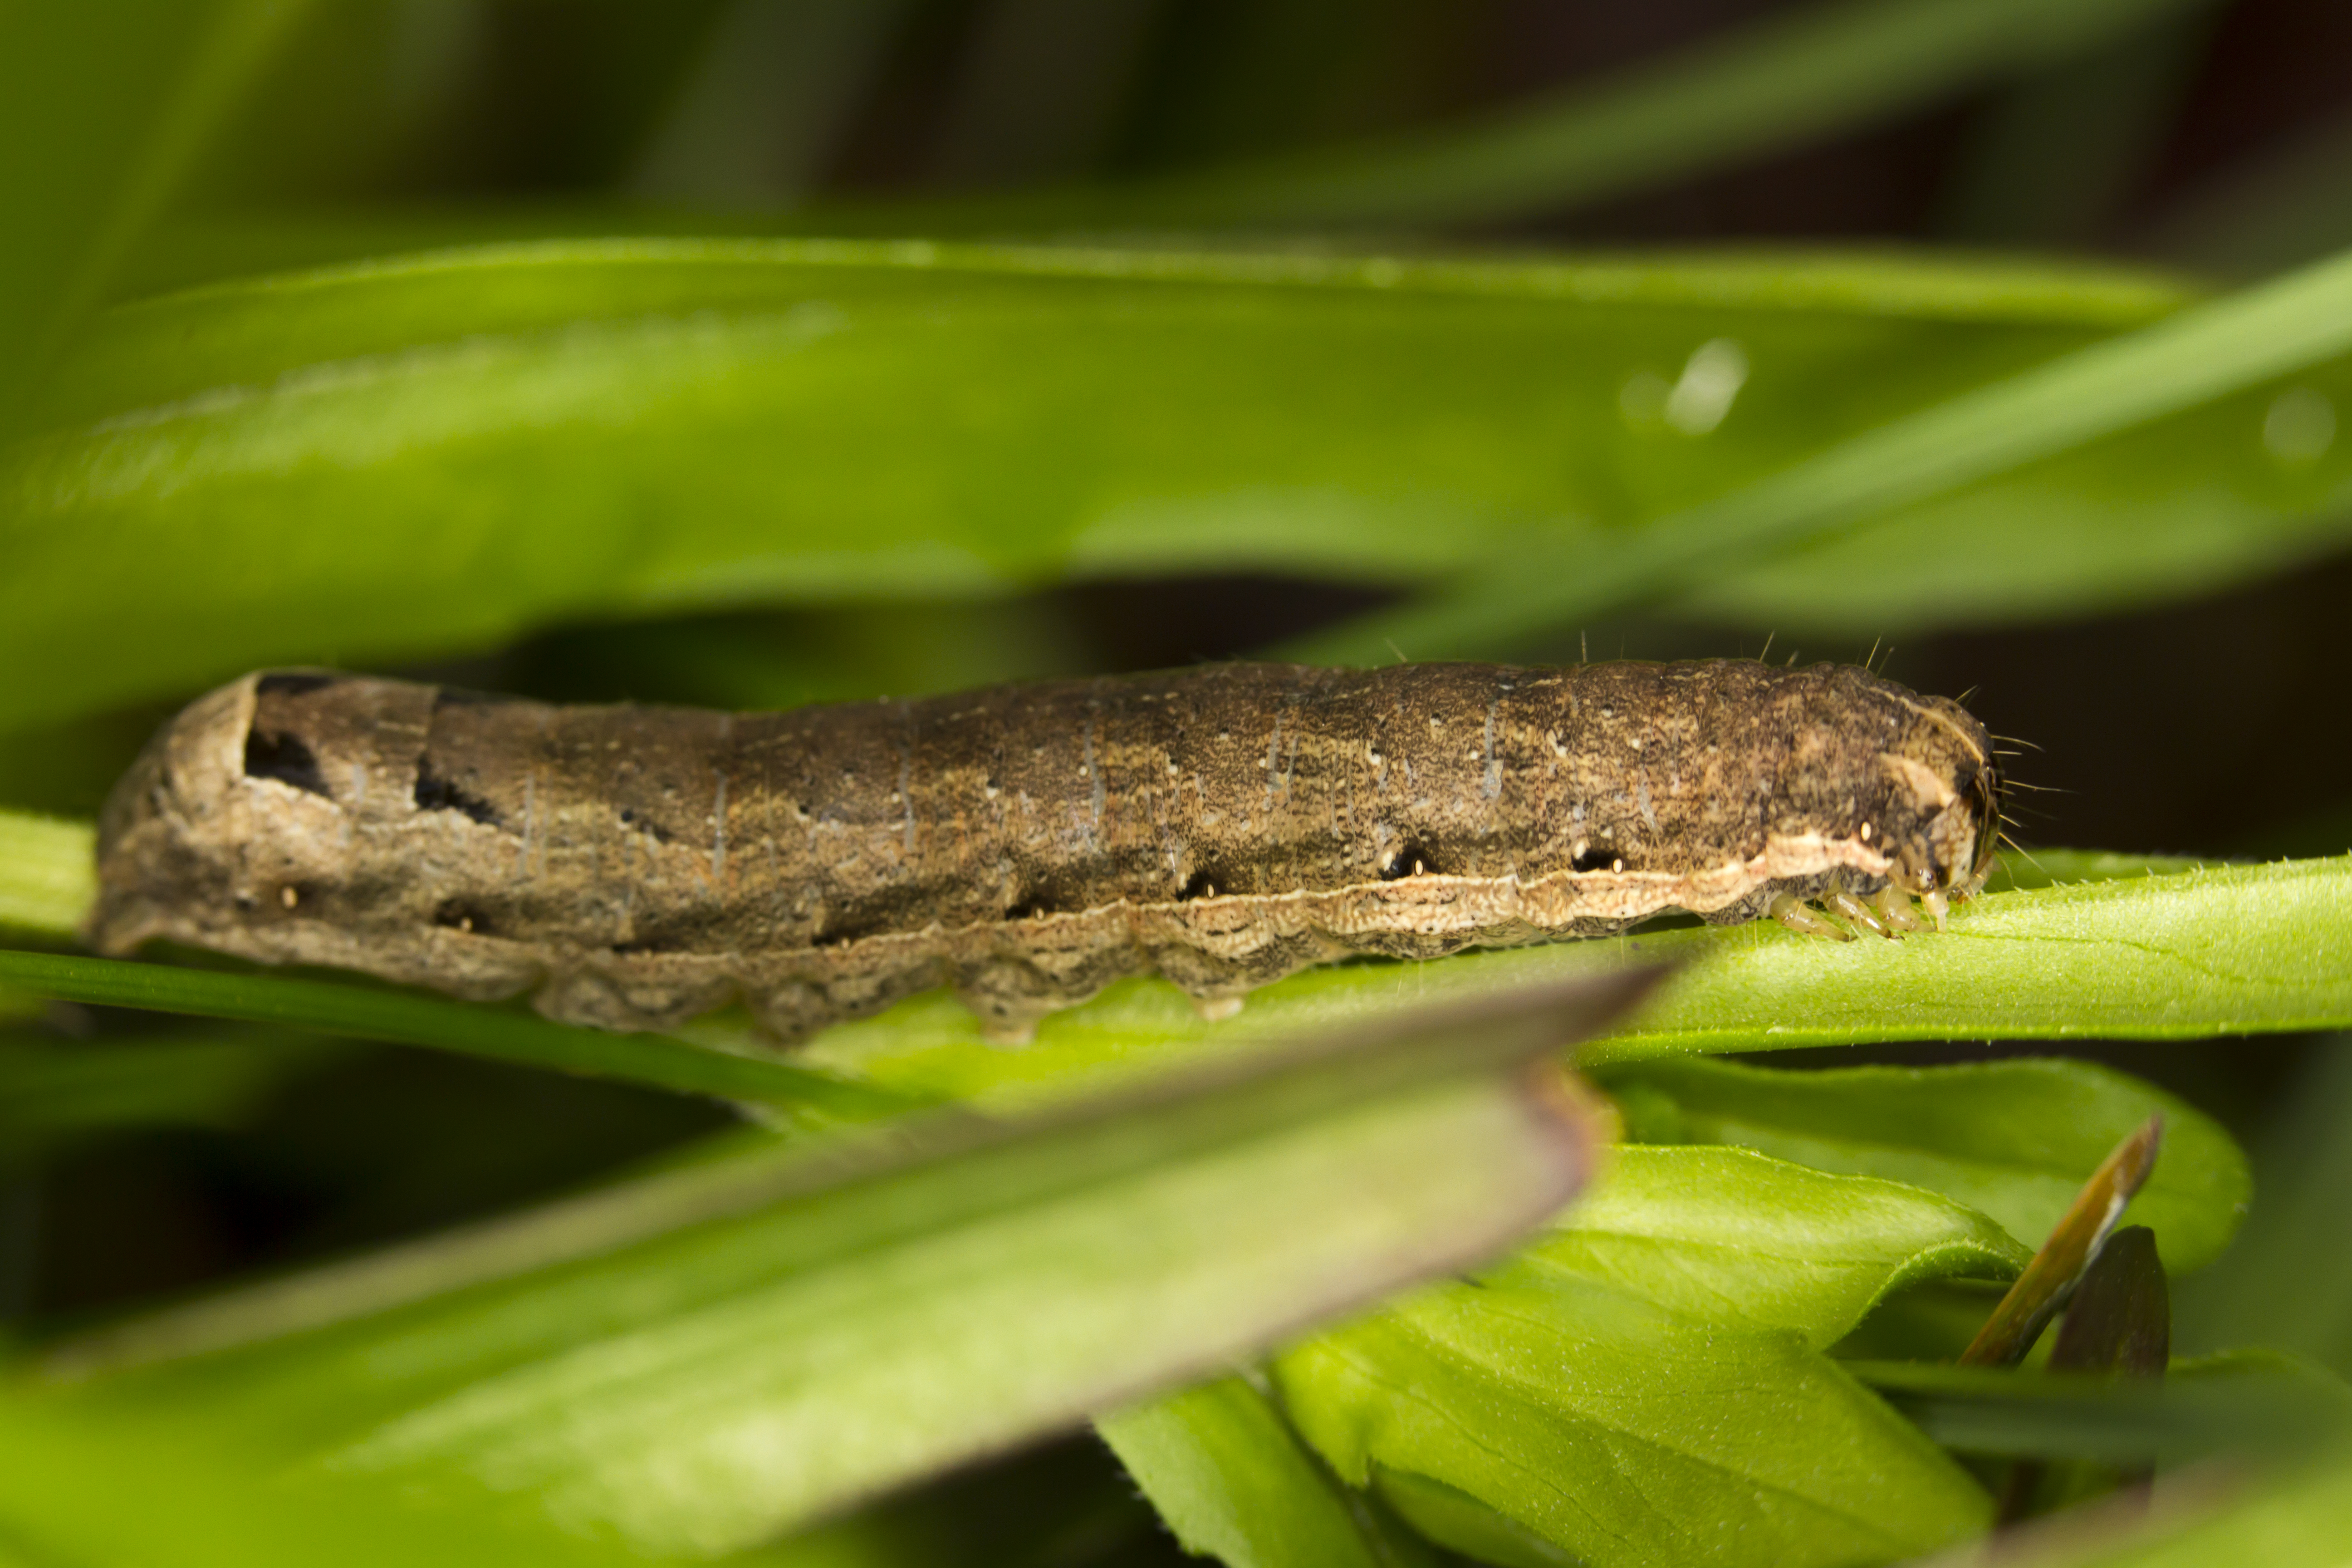
leaf, green, insect, macro, moth, garden, fauna, invertebrate, close up, uk, canon7d, nikkvalentine, peterborough, extensiontubes, canon60mmmacrousm, larva, macro photography, plant stem, moths and butterflies